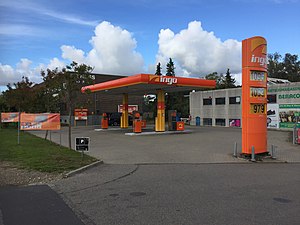
Ingo
En Ingo-station i Birkerød
Ingo Kongevejen 62B, 3460 Birkerød
Ingo er en europæisk kæde af ubemandede tankstationer, der ejes af Statoil Fuel & Retail, som siden 2012 har tilhørt den canadiske virksomhed Alimentation Couche-Tard.